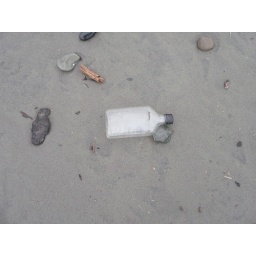
standing by the ocean never felt so dry